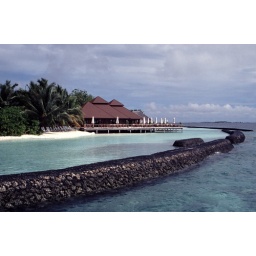
The main reception and bar building in the Karumba resort in the Maldives. Scanned from a transparency.